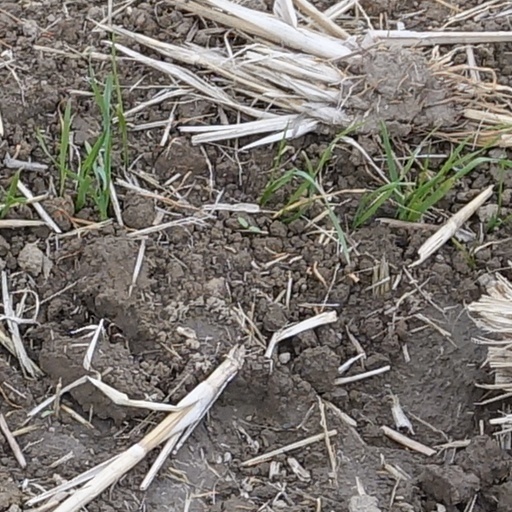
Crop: wheat